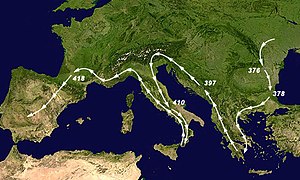
Visigoter
Visigoternes vandring efter år 375.
Visigoter eller vestgoter er et af de to gotiske folk, der var kendt i antikken. Før det 5. århundrede e. Kr. hed folket Tervingi. Navnet visigoter betyder "ædle goter" og ikke "vestgoter" som tidligere troet. Men da Tervingi-stammen var de vestlige goter, er vestgoter faktisk en bedre benævnelse for dem end visigoter, som de først kom til at hedde, efter at de etablerede sig i Aquitanien i 418. Før hunnernes ankomst var Tervingi/vestgoterne underlagt ostrogoterne og blev ikke styret af konger, men af høvdinge, der stod i spidsen for større grupper af folket.